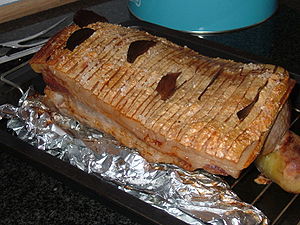
Flæskesteg
Flæskesteg med svær. I rillerne er saltkorn og laurbærblade.
flæskesteg med svær
Flæskesteg er en traditionel dansk ret. En flæskesteg var udskåret af skinken, men nu oftest af nakken eller ryggen af et svin: svinekam og ribbensteg fra mellemstykket og nakkekam fra forenden.